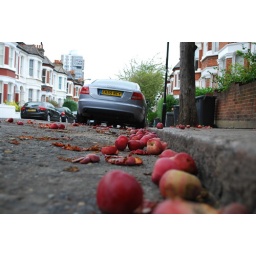
Not often you see the road covered in fruit in town...